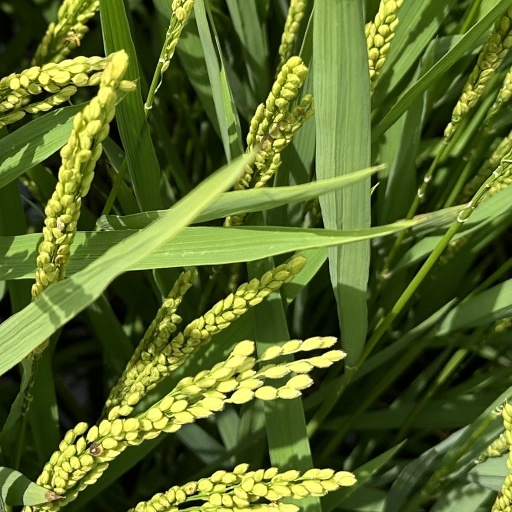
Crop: rice